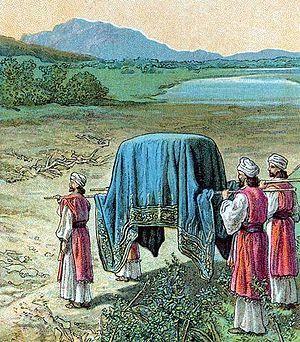
La Terre promise représente ce que dès la Genèse, la Torah ou Bible hébraïque désigne sous le nom de « Terre d'Israël » dans le pays de Canaan, « pays où coulent le lait et le miel », qui, selon les textes, fut promise par Dieu au patriarche hébreu Abraham et à sa descendance par Isaac et Jacob, comme une promesse de vie.